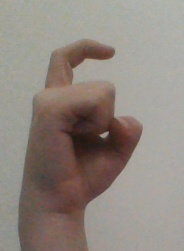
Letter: ra